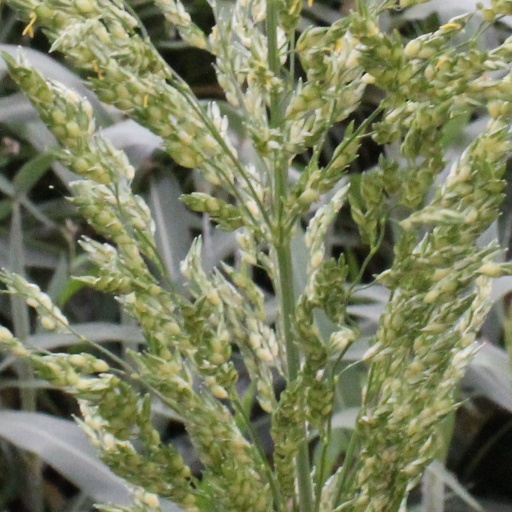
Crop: sorghum